Palácio do Planalto

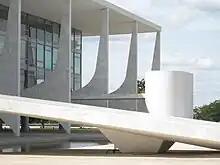
The ramp with the "parlatorium" (speaker's platform) in the background.

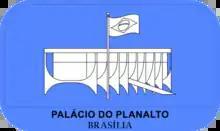
Logo 1962.

The presidential palace was a major feature of Costa's plan for the newly established capital city. Niemeyer's idea was to project an image of simplicity and modernity using fine lines and waves to compose the columns and exterior structures. The longitudinal lines of the palace are kept by a sequence of columns whose design is a variation of those at the Palácio da Alvorada, although they were arranged transversely to the body of the building. The palace's façade is also composed by two strong elements: the ramp leading to the hall and the "parlatorium" (speaker's platform), from where the president and foreign heads of state can address the public at the Three Powers Plaza.Palácio do Planalto Presidency of Brazil. Retrieved 27 March 2012.